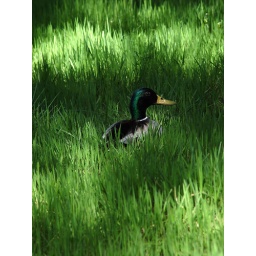
A duck in the grass